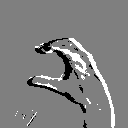
ASL letter: c